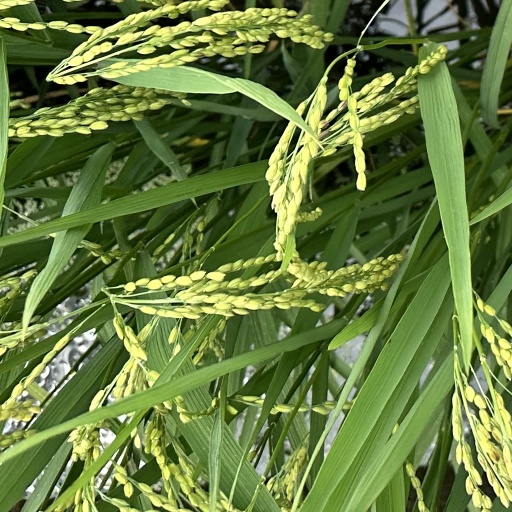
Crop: rice